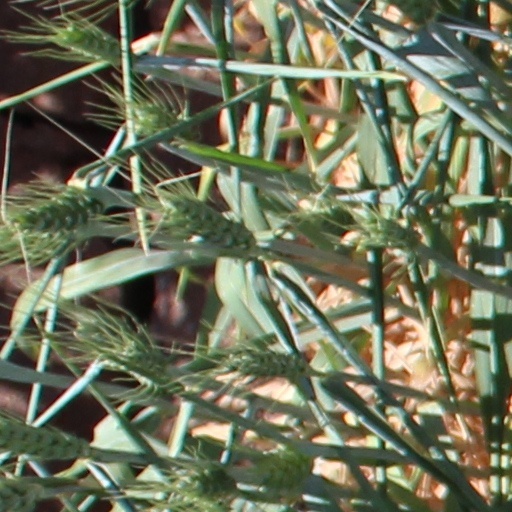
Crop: wheat